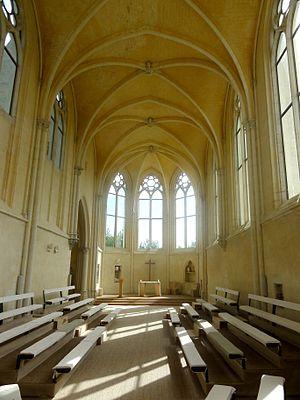
Intérieur de la chapelle, vue vers l'est.
Le prieuré Saint-Victor de Bray-sur-Aunette est un ancien prieuré de chanoines réguliers de saint Augustin, dépendant de l'abbaye Saint-Victor de Paris, et situé sur la commune de Rully, en France. Il a été fondé en 1249 par testament de Guillaume le Bouteiller, seigneur de Senlis. Un prieur et cinq moines sont installés en 1263, date présumée de l'achèvement de la chapelle. Vers 1650, le prieuré est dévasté par les troupes du maréchal de Turenne, puis réparé. Le dernier prieur meurt en 1773. La situation financière précaire de l'abbaye mère de Saint-Victor ne permet pas de le remplacer, et le domaine est loué à un bourgeois de Paris, avec l'obligation d'entretenir la chapelle. La vente comme bien national survient en 1791, et le prieuré devient définitivement une ferme. Les bâtiments conventuels sont démolis entre 1827 et 1836. Depuis lors, ne subsistent plus que la chapelle de style gothique rayonnant, qui est d'un grand intérêt architectural ; une cave ; un pigeonnier médiéval ; des éléments du mur de clôture avec le portail ; et des bâtiments des deux basses-cours datant de l'époque moderne.